Fossil fuel regulations in the United States

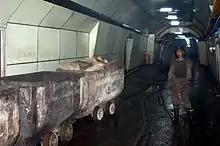
A coal miner

Further, on March 28, 2017, Trump signed an executive order to rewrite President Barack Obama's Clean Power Plan. Much of this incentive is driven by expanding the workforce in the coal industry, however it is still undetermined how soon this will take effect. With continued trends in repealing past rules and regulations regarding Climate change under the Trump administration, the commitment to the Paris climate agreement held at the 2015 United Nations Climate Change Conference is under question. Uncertainty about the development of this debate sparks much global controversy and unclarity in the reactions and future prognoses of climate and environmental politics. While international concerns are expressed, economists do not think that the proposed repeals will have much effect. Demand for coal on the national market has been declining and is still low, so that changes to the pollution standards and greenhouse gas emissions do not actually change the market drastically.